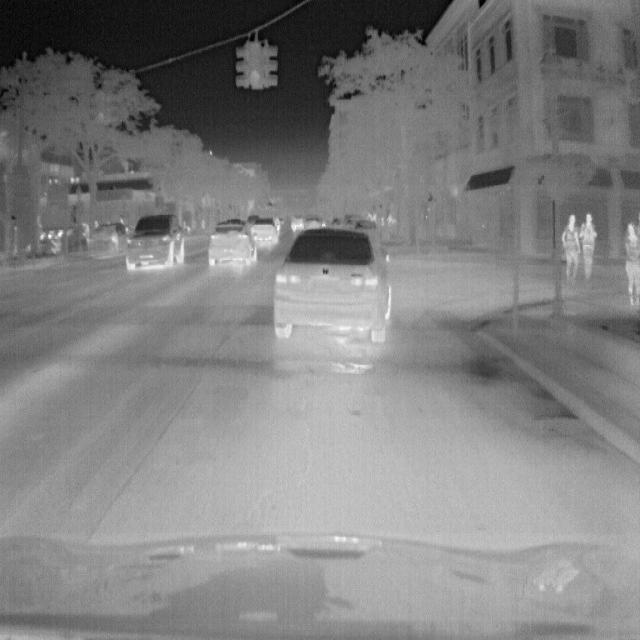
Detected objects:
label: person
label: person
label: person